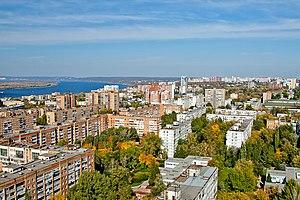
Samara est une ville de Russie et la capitale administrative de l'oblast de Samara. Sa population s'élève à 1 169 719, ce qui en fait la neuvième ville de Russie. Elle fut initialement une forteresse édifiée en 1586 à la suite de la conquête du khanat de Kazan. Située au confluent de la Volga et de la Samara, elle s'est développée par la suite comme nœud ferroviaire. La décentralisation d'usines moscovites durant la Seconde Guerre mondiale, la proximité de gisements de pétrole ont suscité l'installation d'entreprises d'industrie chimique et de constructions mécaniques qui ont joué un rôle moteur dans sa croissance.